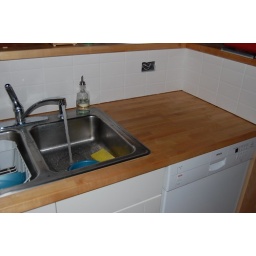
New subway tiles around kitchen sink